Guangzhou–Maoming railway

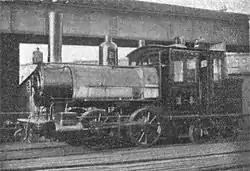
A reconditioned Forney-type tank locomotive from the Manhattan Elevated Railway on the Guangdong–Sanshui railway in 1903

The Guangzhou–Sanshui railway was built from 1902 to 1904 by an American company from 1902 to 1904 as an extension of the Guangdong–Hankou railway, west from Guangzhou through Foshan to Sanshui.